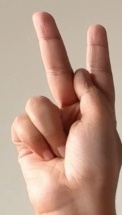
ASL sign: K